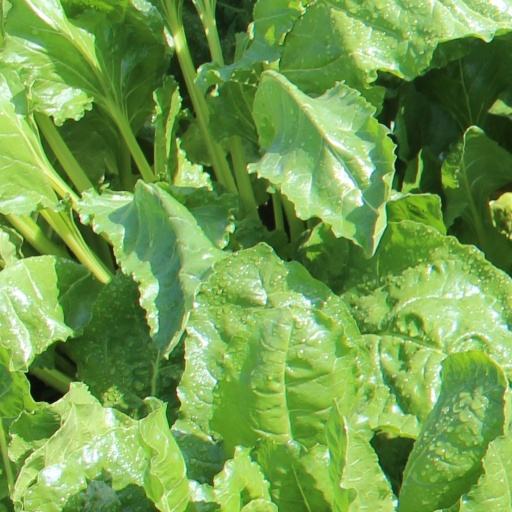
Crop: sugar beet